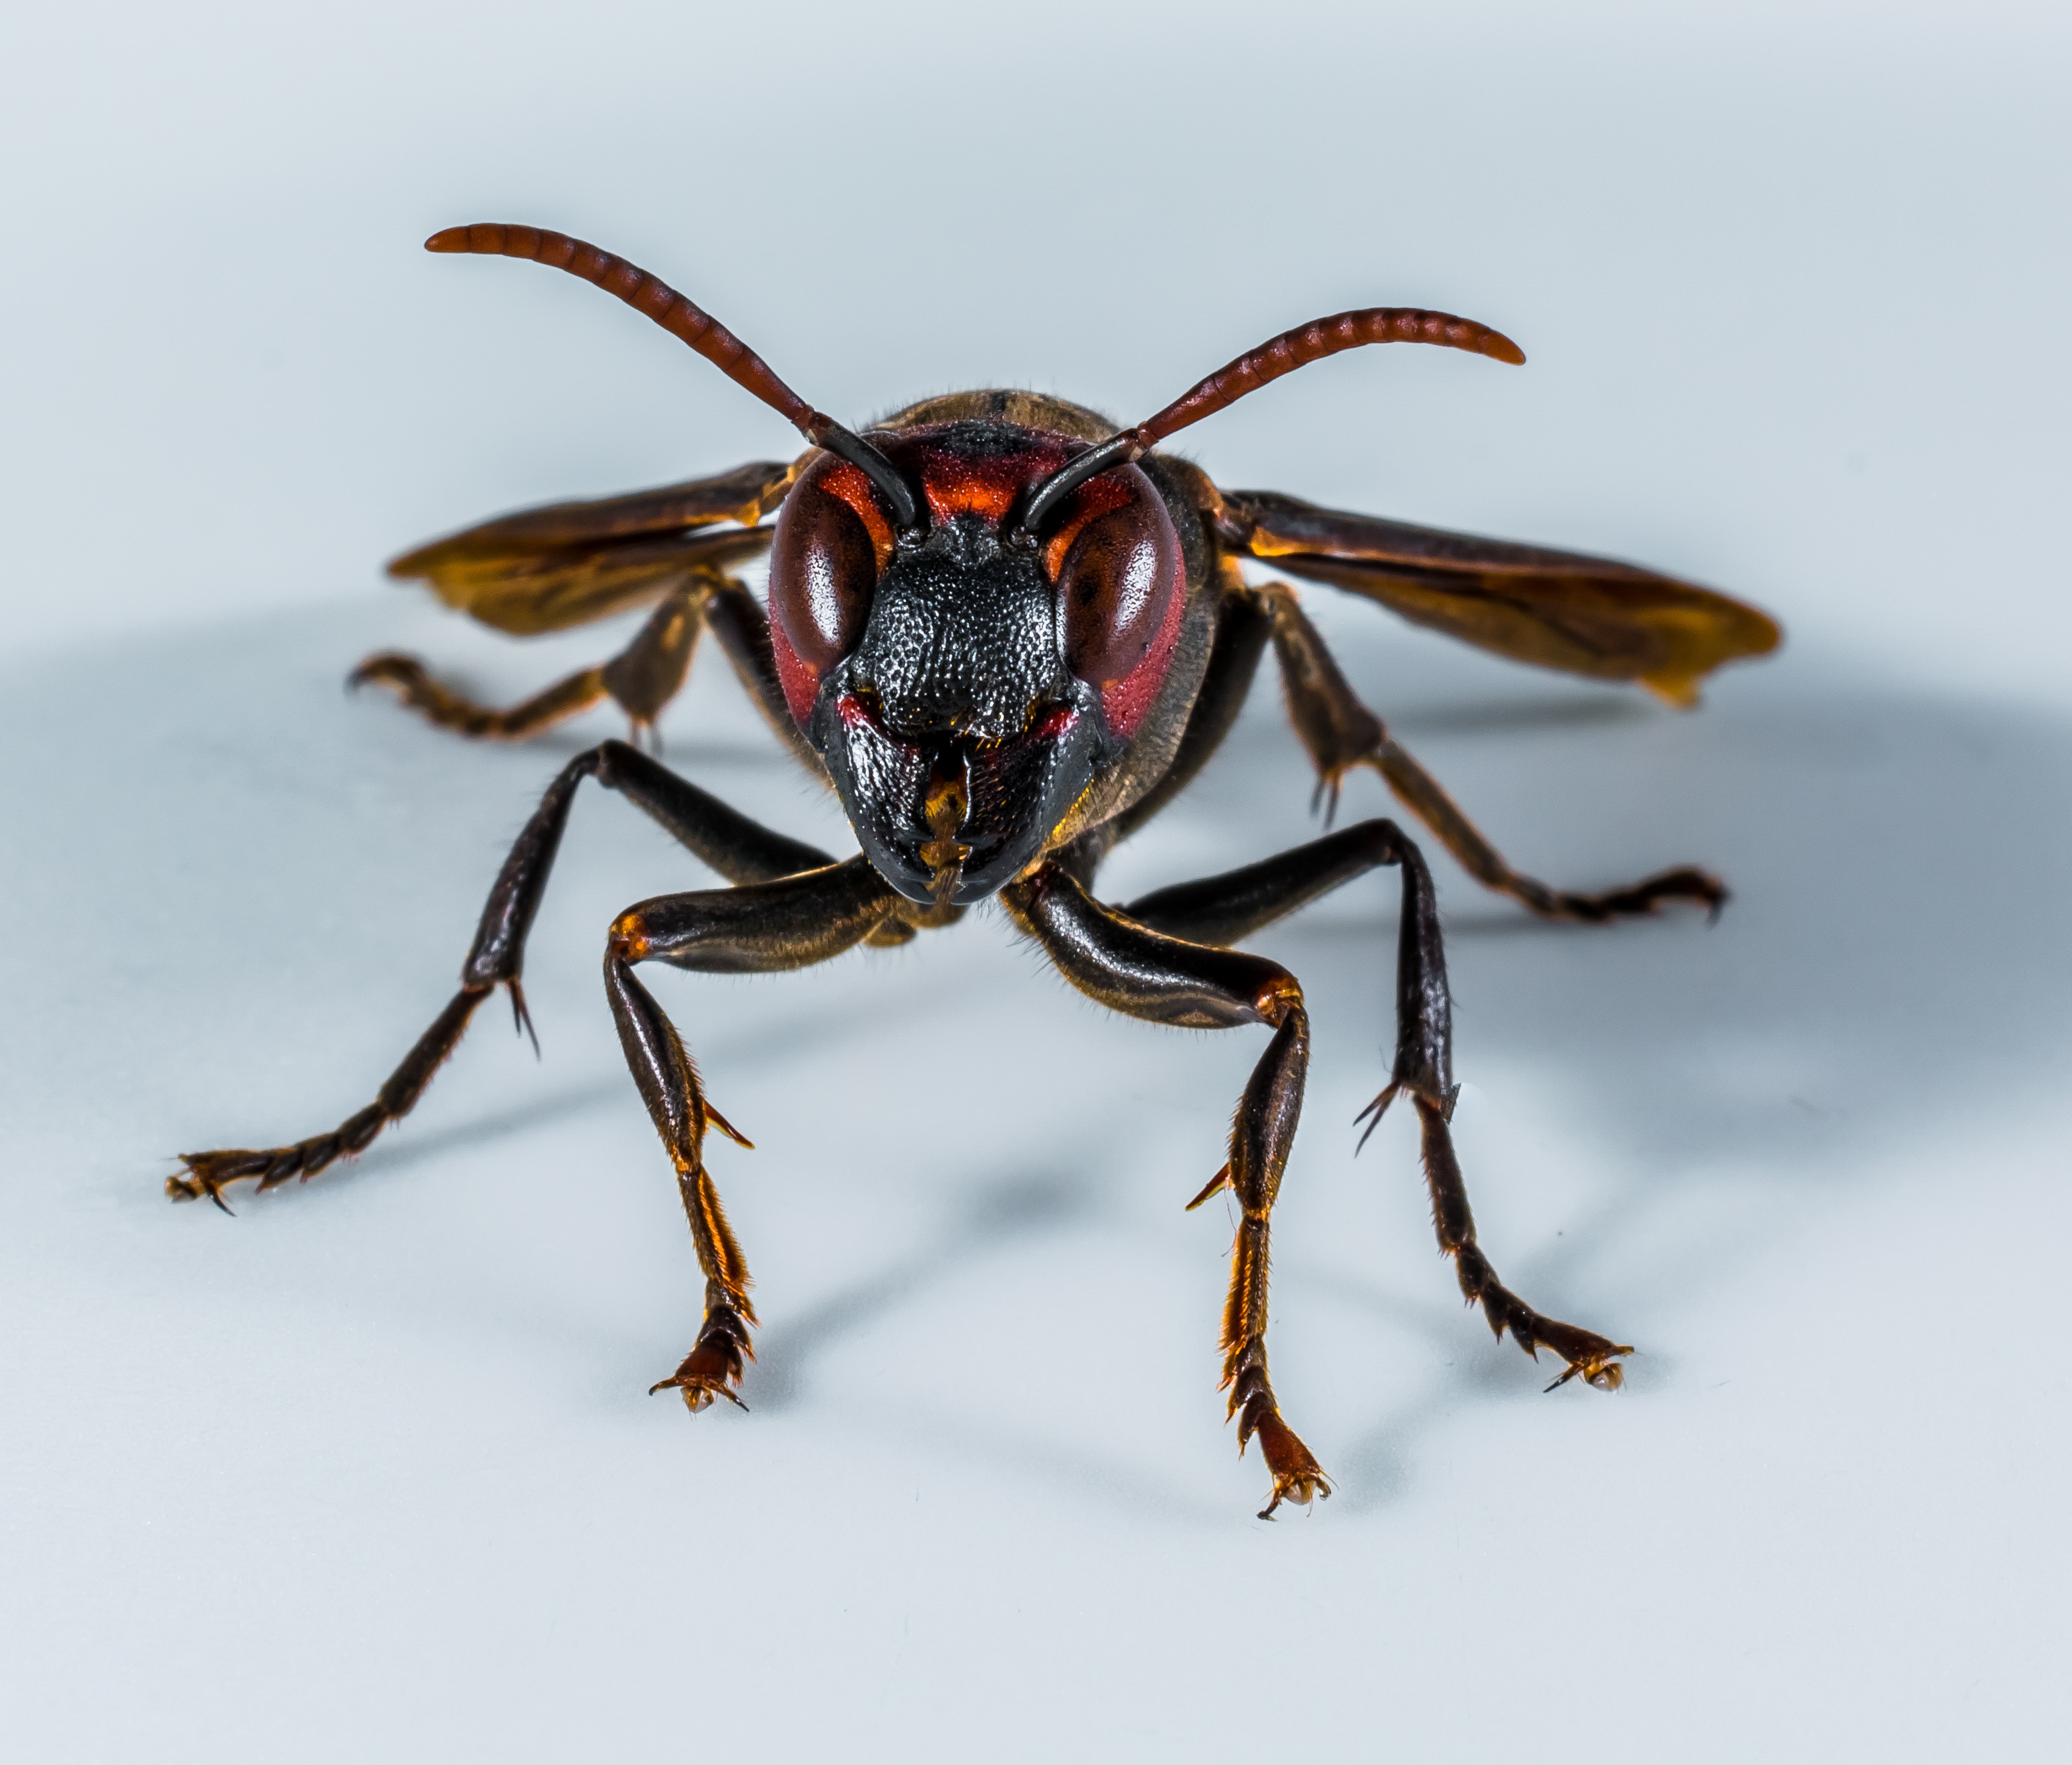
insect, close, fauna, invertebrate, close up, hornet, wasp, pest, macro photography, arthropod, membrane winged insect, scarabs